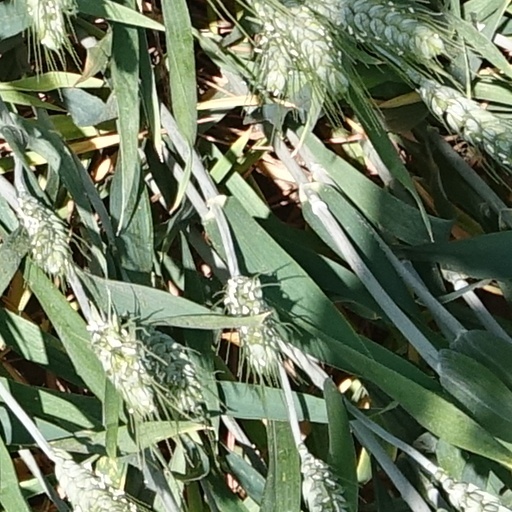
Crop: wheat